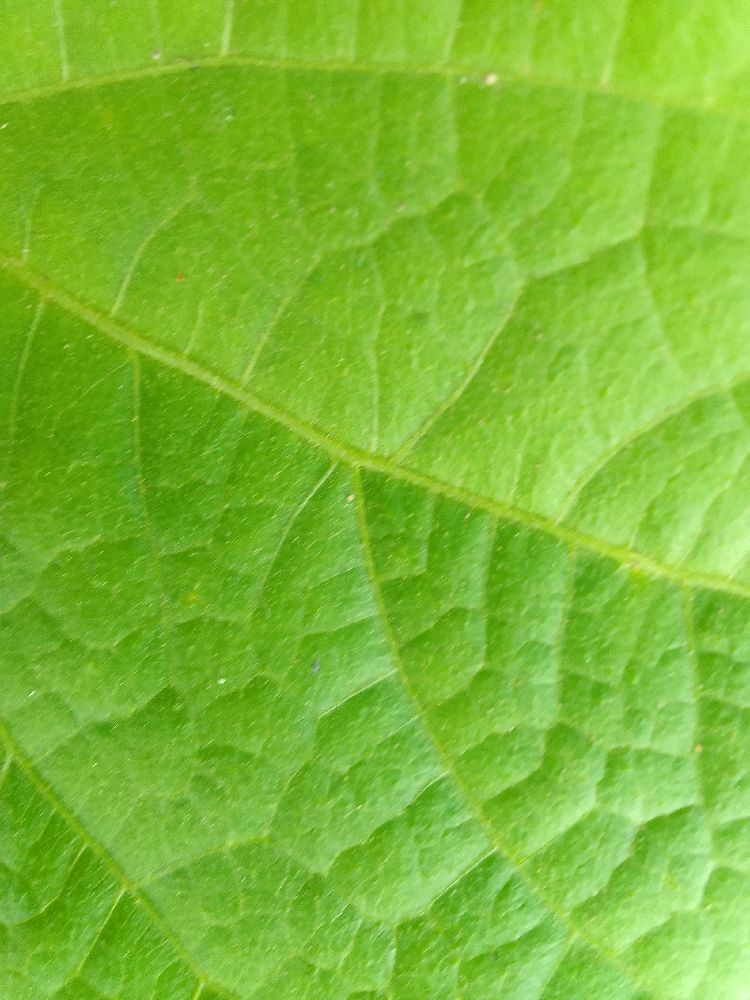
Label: healthy